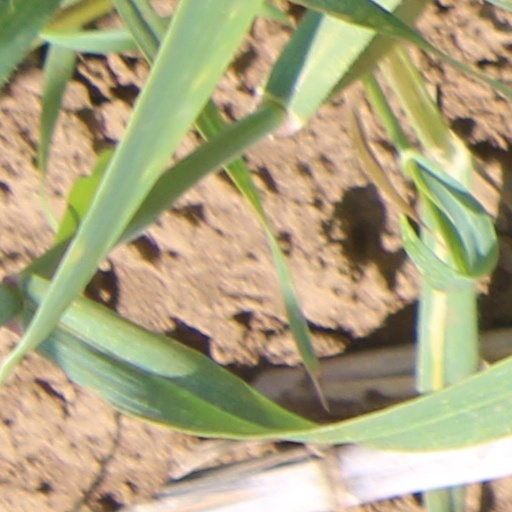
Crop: wheat